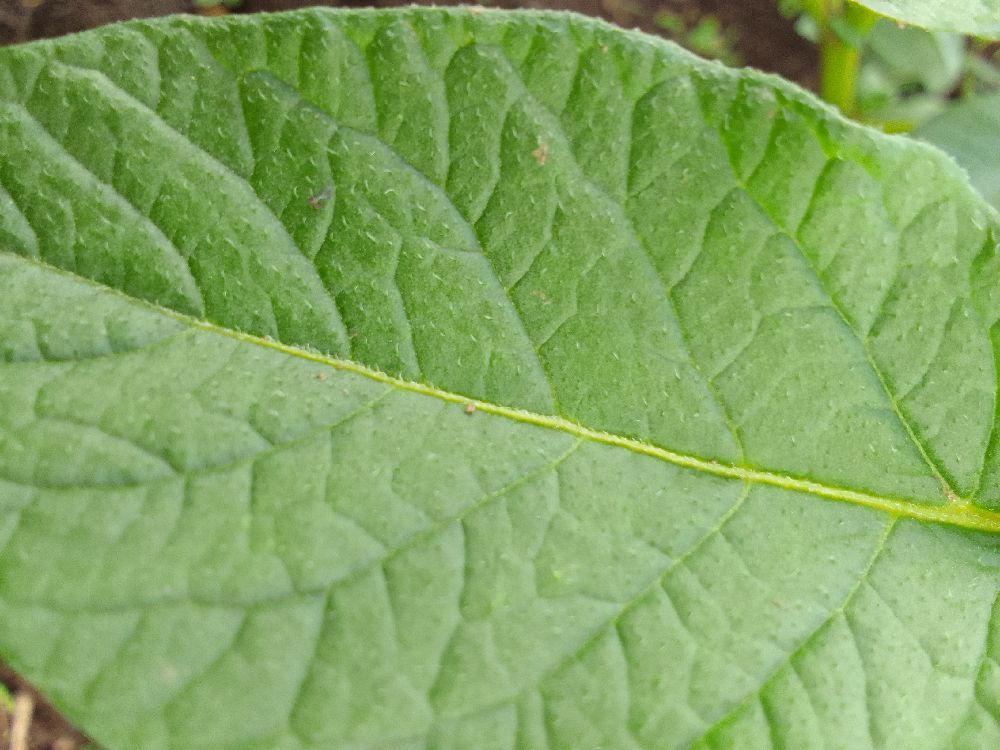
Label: Healthy